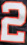
Number: 2